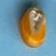
Maize quality: Good